Gerardus Mercator

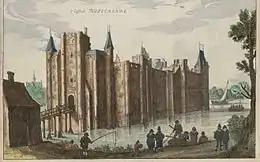
Rupelmonde castle from "Flandria Illustrata" (1641)

Gemma and Gaspar Van der Heyden had completed a terrestrial globe in 1529, but by 1535 they were planning a new globe embodying the latest geographical discoveries. The gores were to be engraved on copper, instead of wood, and the text was to be in an elegant italic script instead of the heavy Roman lettering of the early globes. The globe was a combined effort: Gemma researched the content, Van der Heyden engraved the geography and Mercator engraved the text, including the cartouche which exhibited his own name in public for the first time. Interestingly, the text of the cartouche attributes the production copyrights to Mercator.The globe was finished in 1536 and its celestial counterpart appeared one year later. These widely admired globes were costly and their wide sales provided Mercator an income which, together with that from mathematical instruments and from teaching, allowed him to marry and establish a home. His marriage to Barbara Schellekens was in September 1536, and Arnold, the first of their six children, was born a year later.